HSBC Bank India

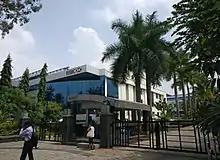
HSBC Electronic Data Processing Building in Bangalore

The Hongkong and Shanghai Banking Corporation Limited, India (HSBC India) or HSBC Bank India, is incorporated in Hong Kong SAR with limited liability. It is a foreign bank under the Banking Regulation Act, 1949 and thus is regulated by the Reserve Bank of India (RBI). As per the data available with the Ministry of Company Affairs (MCA), the Indian branch is registered under the number F00947 and is incorporated in India since 1 January 1983. The registered office is at Mumbai, India.